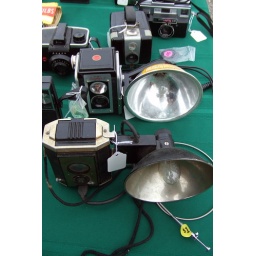
the table of antique camera at the market de la flea. (Green Acres Flea Market in Alcoa)